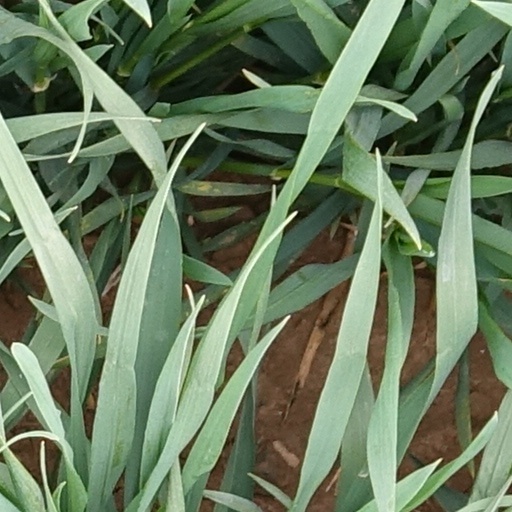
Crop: wheat